Answer in natural language. Considering the relative positions, is dark bed with blue bedding (highlighted by a green box) above or below block colour dresser (highlighted by a red box)? Choose between the following options: below or above
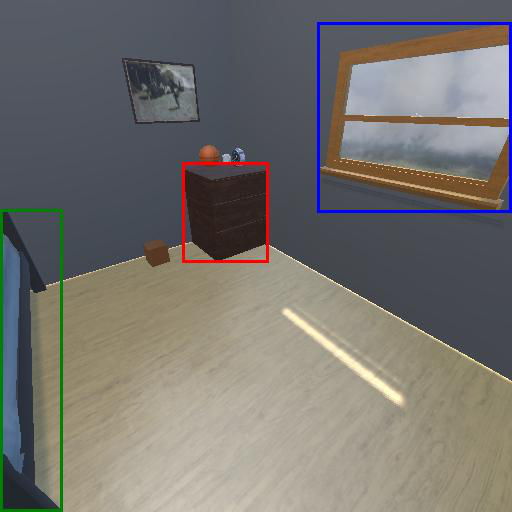
<answer>below</answer>